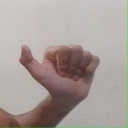
अक्षर: त